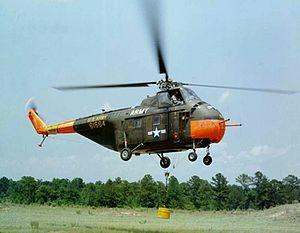
Le Sikorsky H-19 est un hélicoptère de manœuvre et d'assaut construit par la société américaine Sikorsky Aircraft Corporation.
Ceci est la liste des hélicoptères militaires utilisés par les forces armées des États-Unis. La liste inclut également les projets et prototypes d'hélicoptères conçus pour l’armée américaine. La liste est triable en fonction de plusieurs critères.